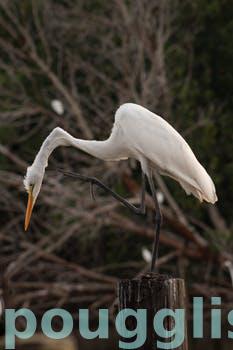
Label: Watermark